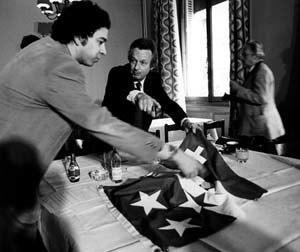
Roland Béguelin
Roland Béguelin, né le 12 novembre 1921 à Tramelan-Dessus, mort le 13 septembre 1993 à Delémont et originaire de Tramelan-Dessus, était un poète, écrivain, journaliste, imprimeur, francophile, séparatiste jurassien, homme politique socialiste et personnalité suisse romande. Il est également considéré comme étant l’un des « pères » de la République et canton du Jura.
Le Mouvement romand créé en 1959, est une association suisse. Il s'agit d'un mouvement apolitique, son but est de défendre la langue et la culture françaises en Suisse. Il milite aujourd’hui pour une Romandie libre.